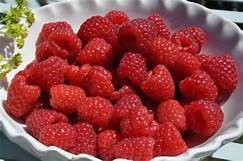
Label: raspberry